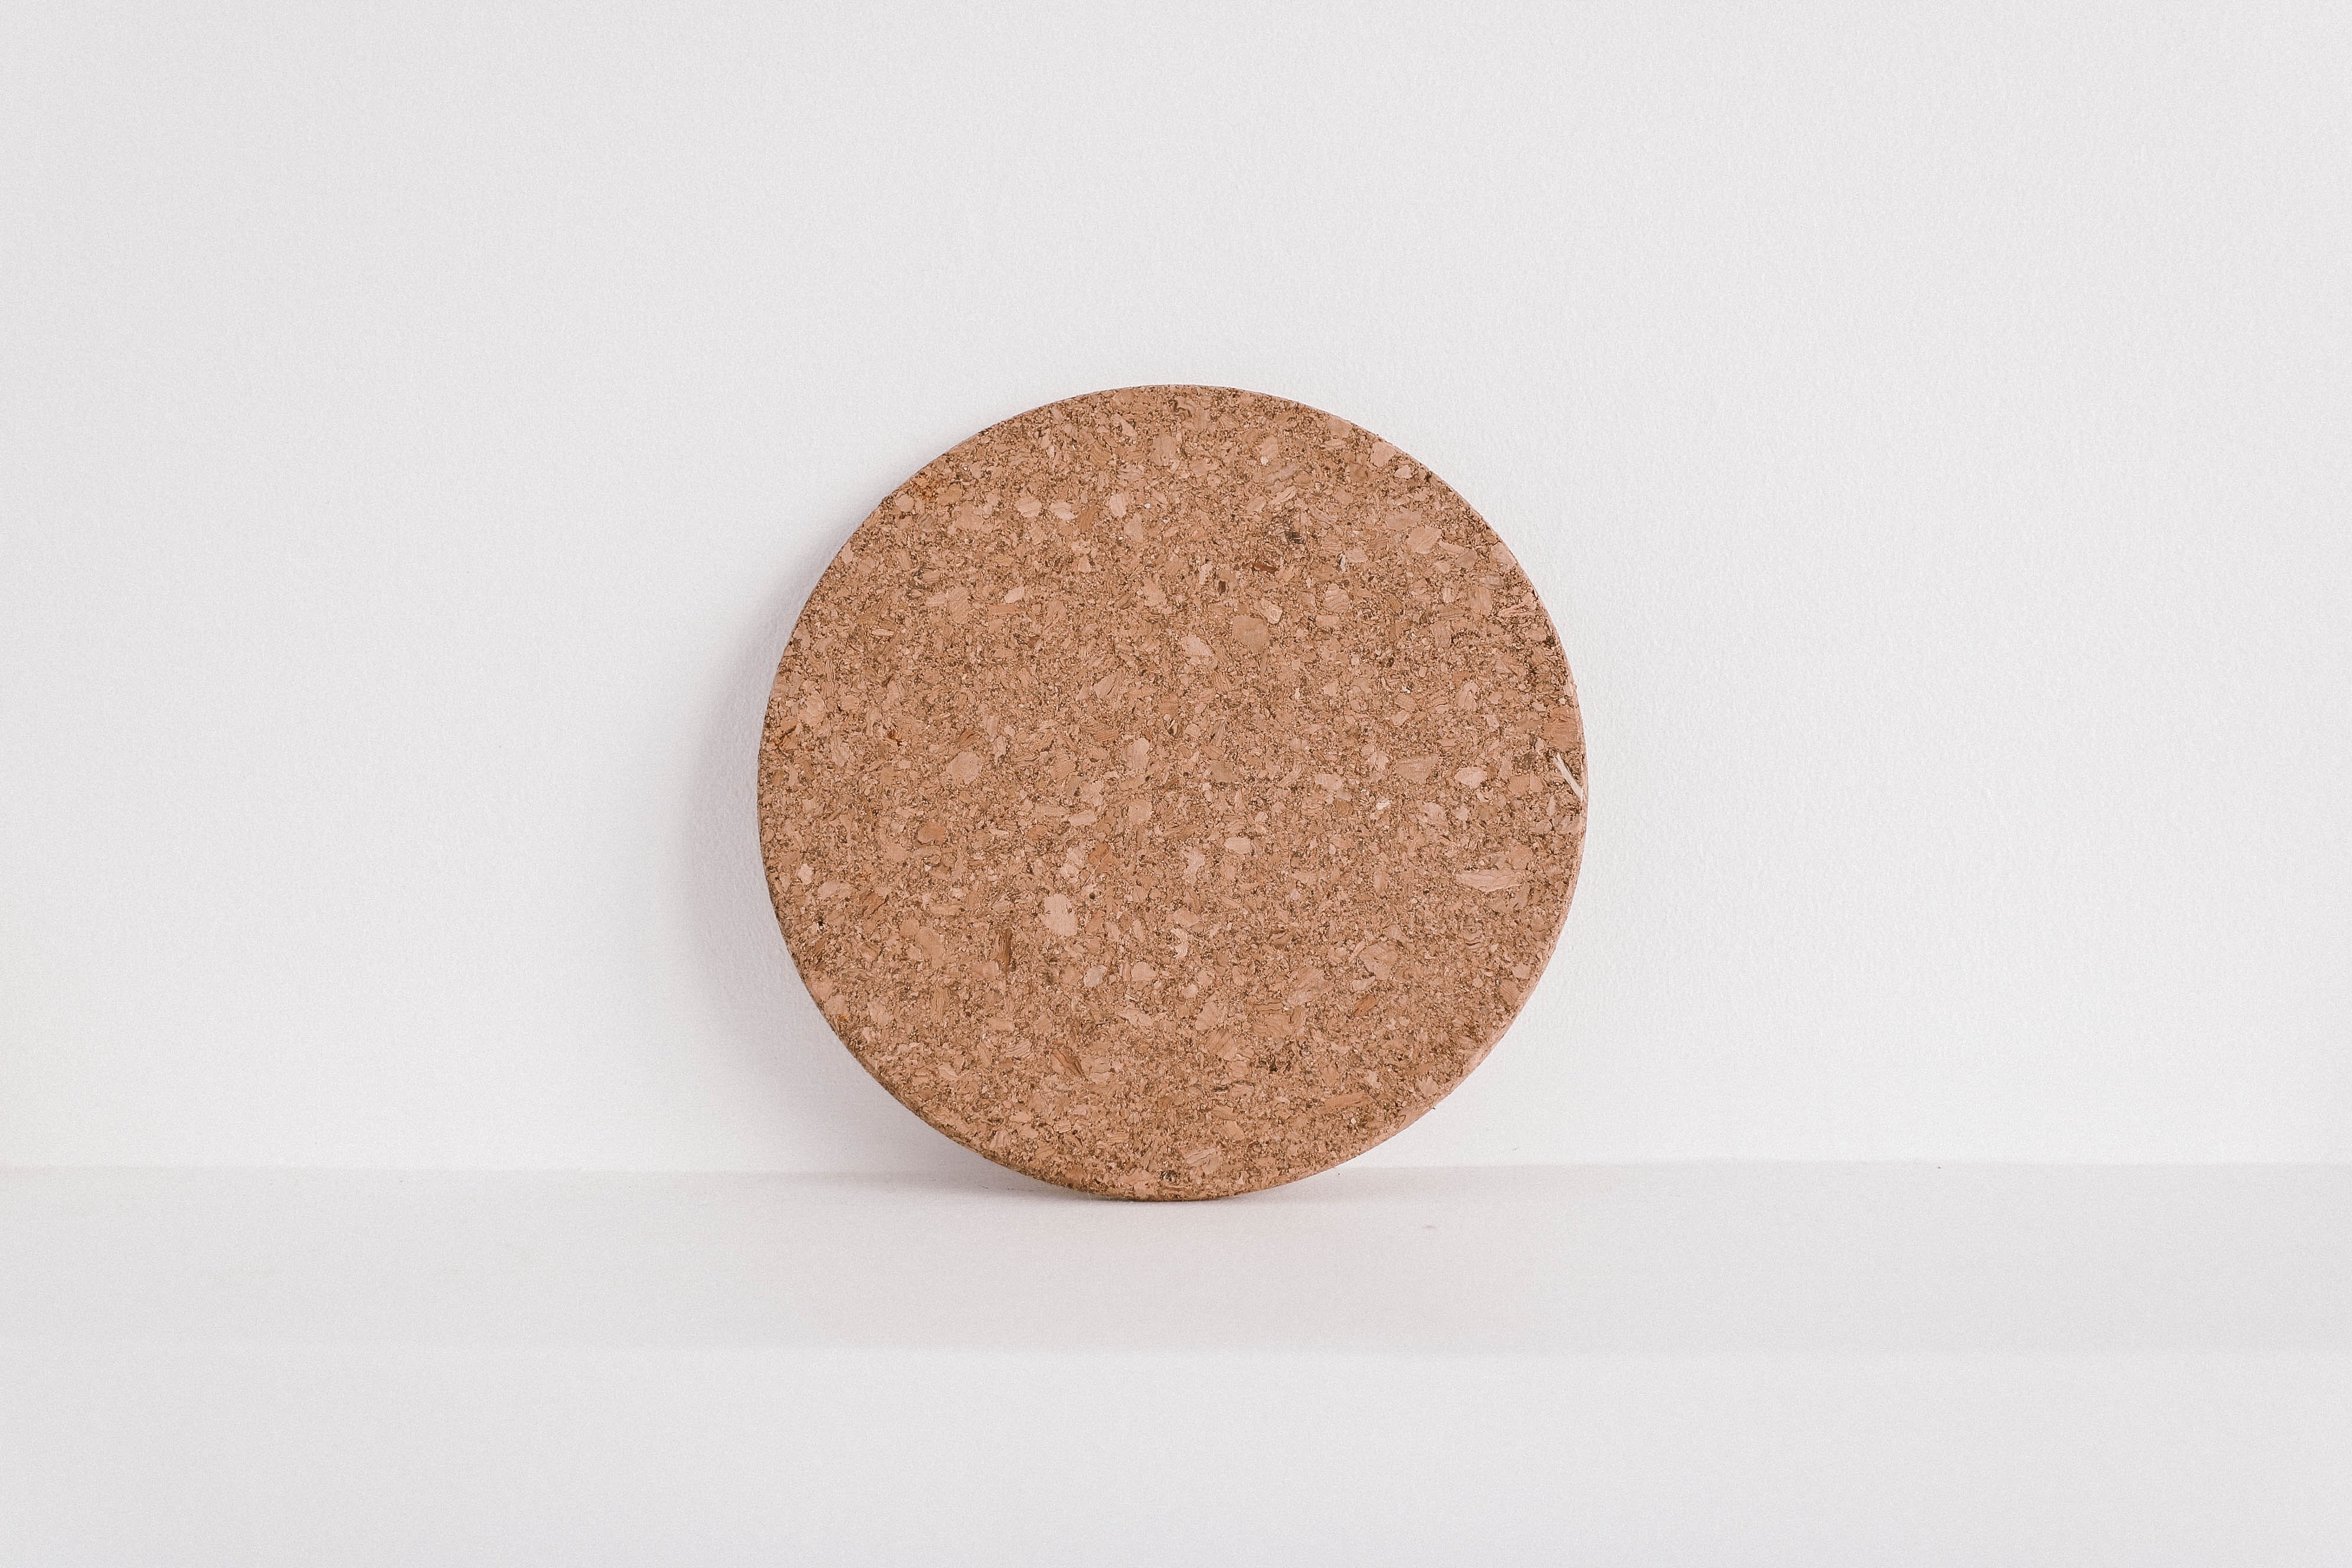
beige, circle, cork, peach, metal